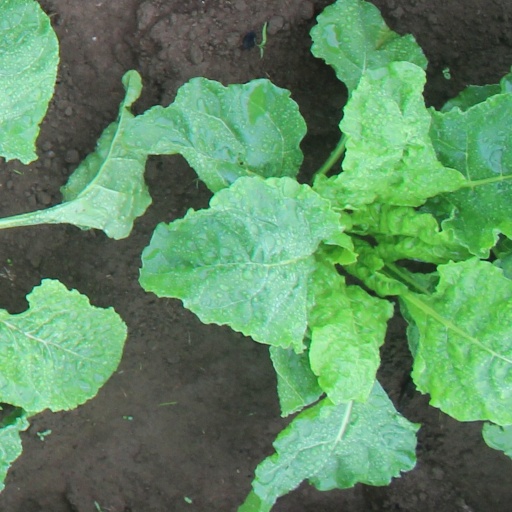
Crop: sugar beet